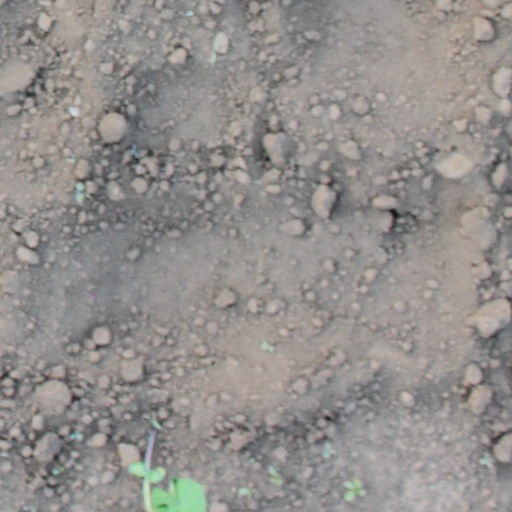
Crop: soybean